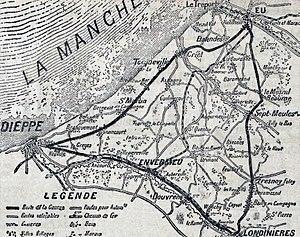
Le circuit de Dieppe en 1912, pour le Grand Prix de l'ACF.
Le Grand Prix automobile de France 1912 est un Grand Prix organisé par l'Automobile Club de France qui s'est tenue à Dieppe les 25 et 26 juin 1912.